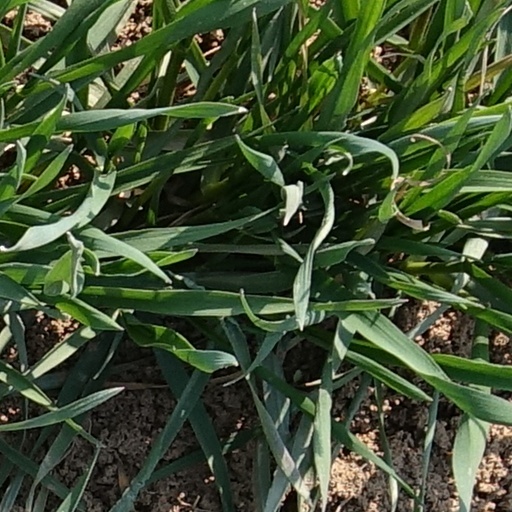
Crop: wheat